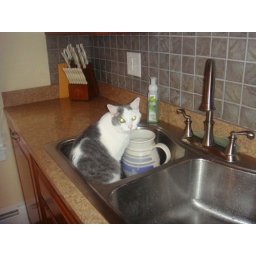
Oscar and his water &amp;quot;dish&amp;quot;. I leave this pitcher in the sink for the cats.